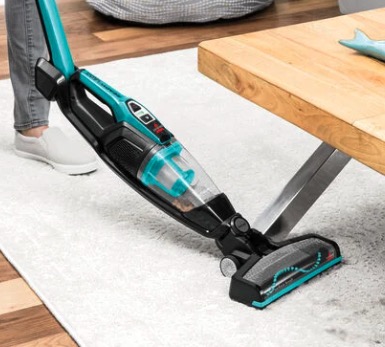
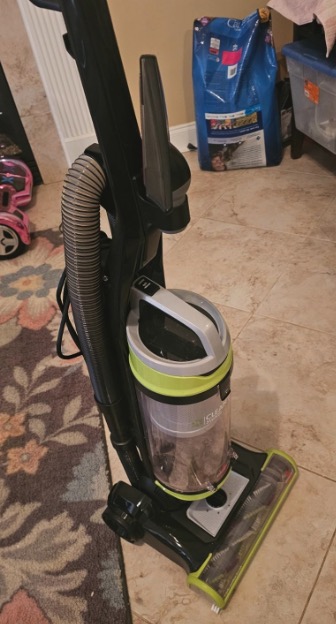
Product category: items_vacuum
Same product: no